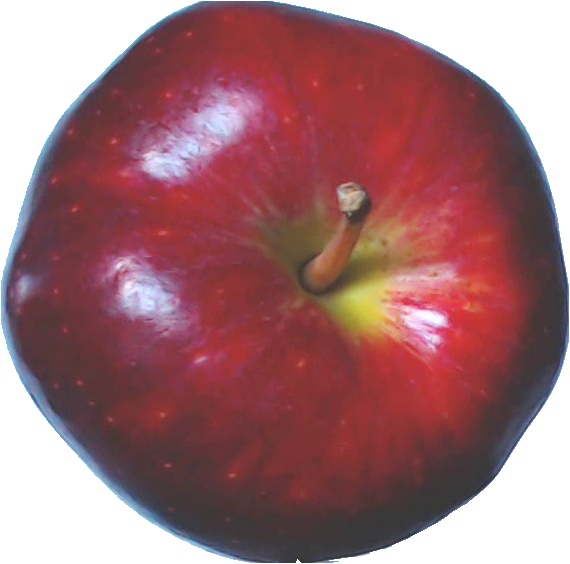
Label: apple_red_delicios_1